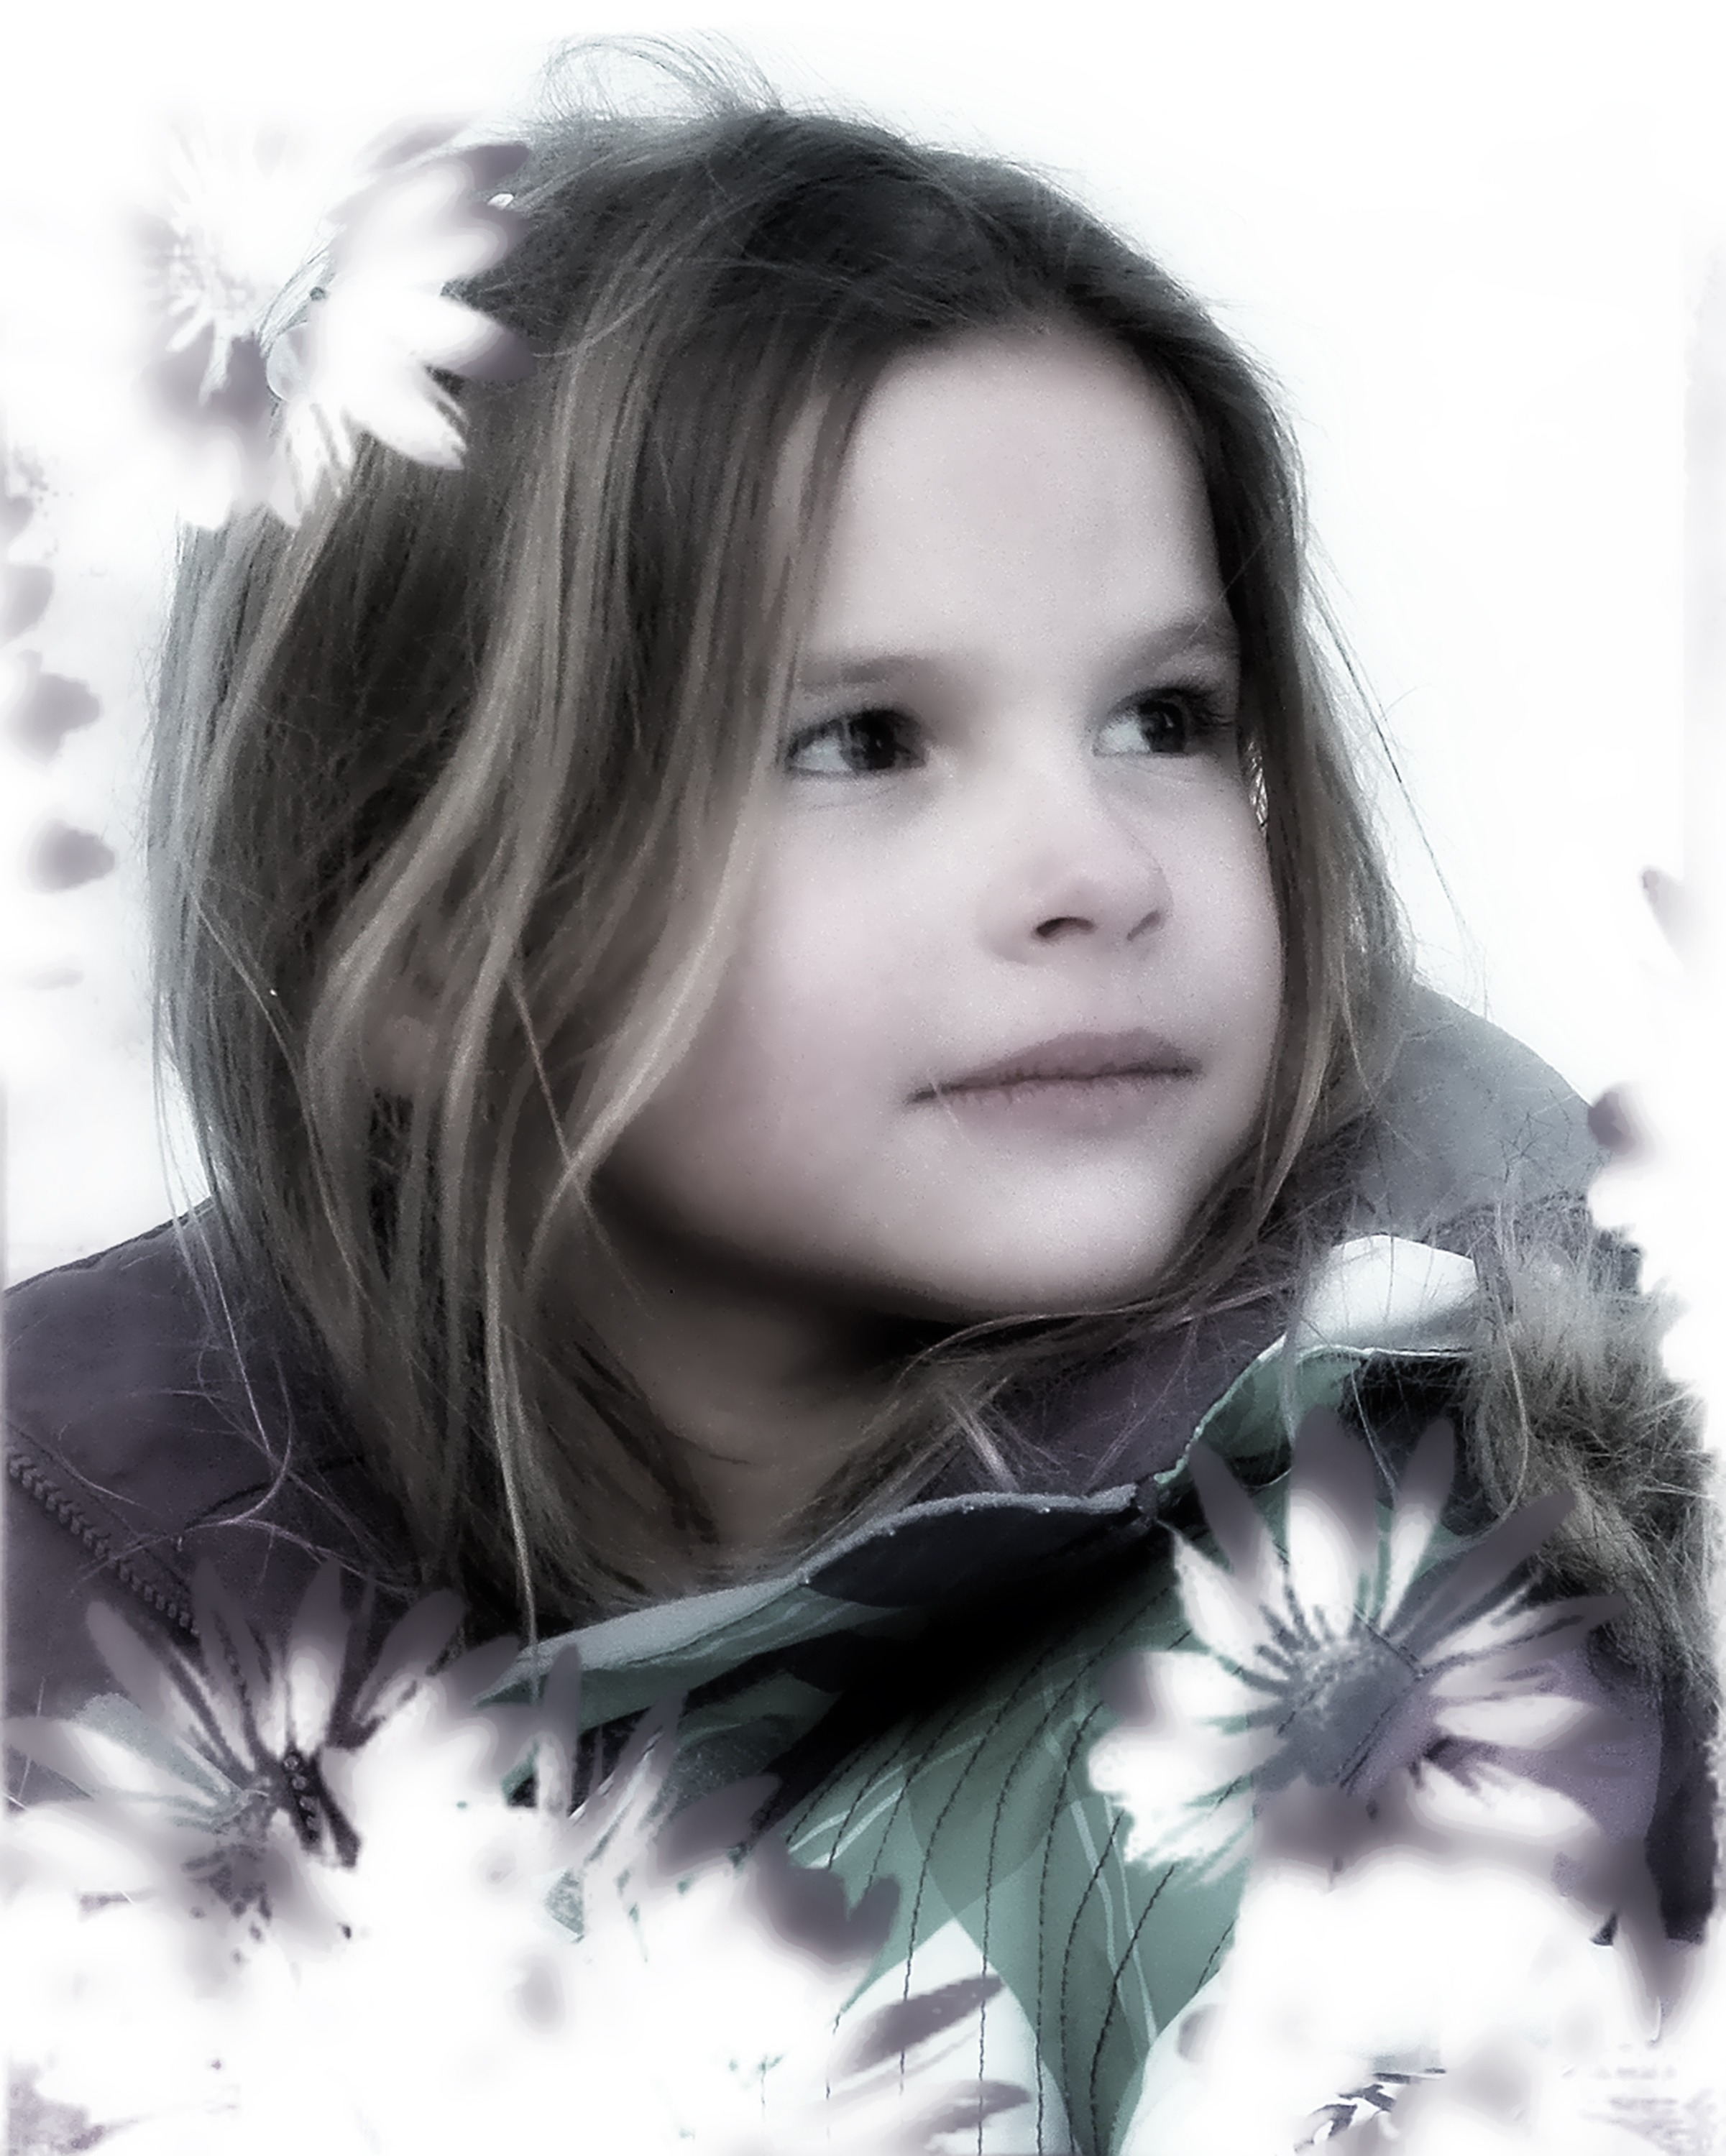
person, black and white, girl, woman, hair, photography, floral, female, love, portrait, model, romance, child, human, monochrome, lady, facial expression, hairstyle, long hair, black hair, face, eye, head, beauty, beautiful, image, organ, dreamy, emotion, little girl, photo shoot, brown hair, monochrome photography, portrait photography, softened